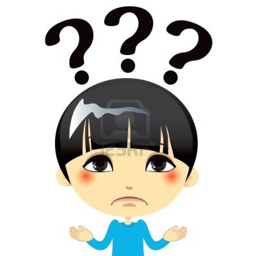
clip art without a doubt